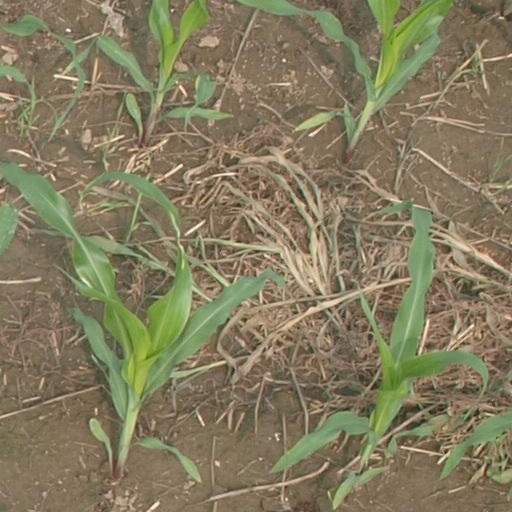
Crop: maize; corn